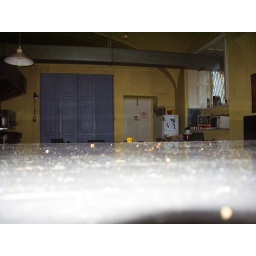
dirty table in castle kitchen